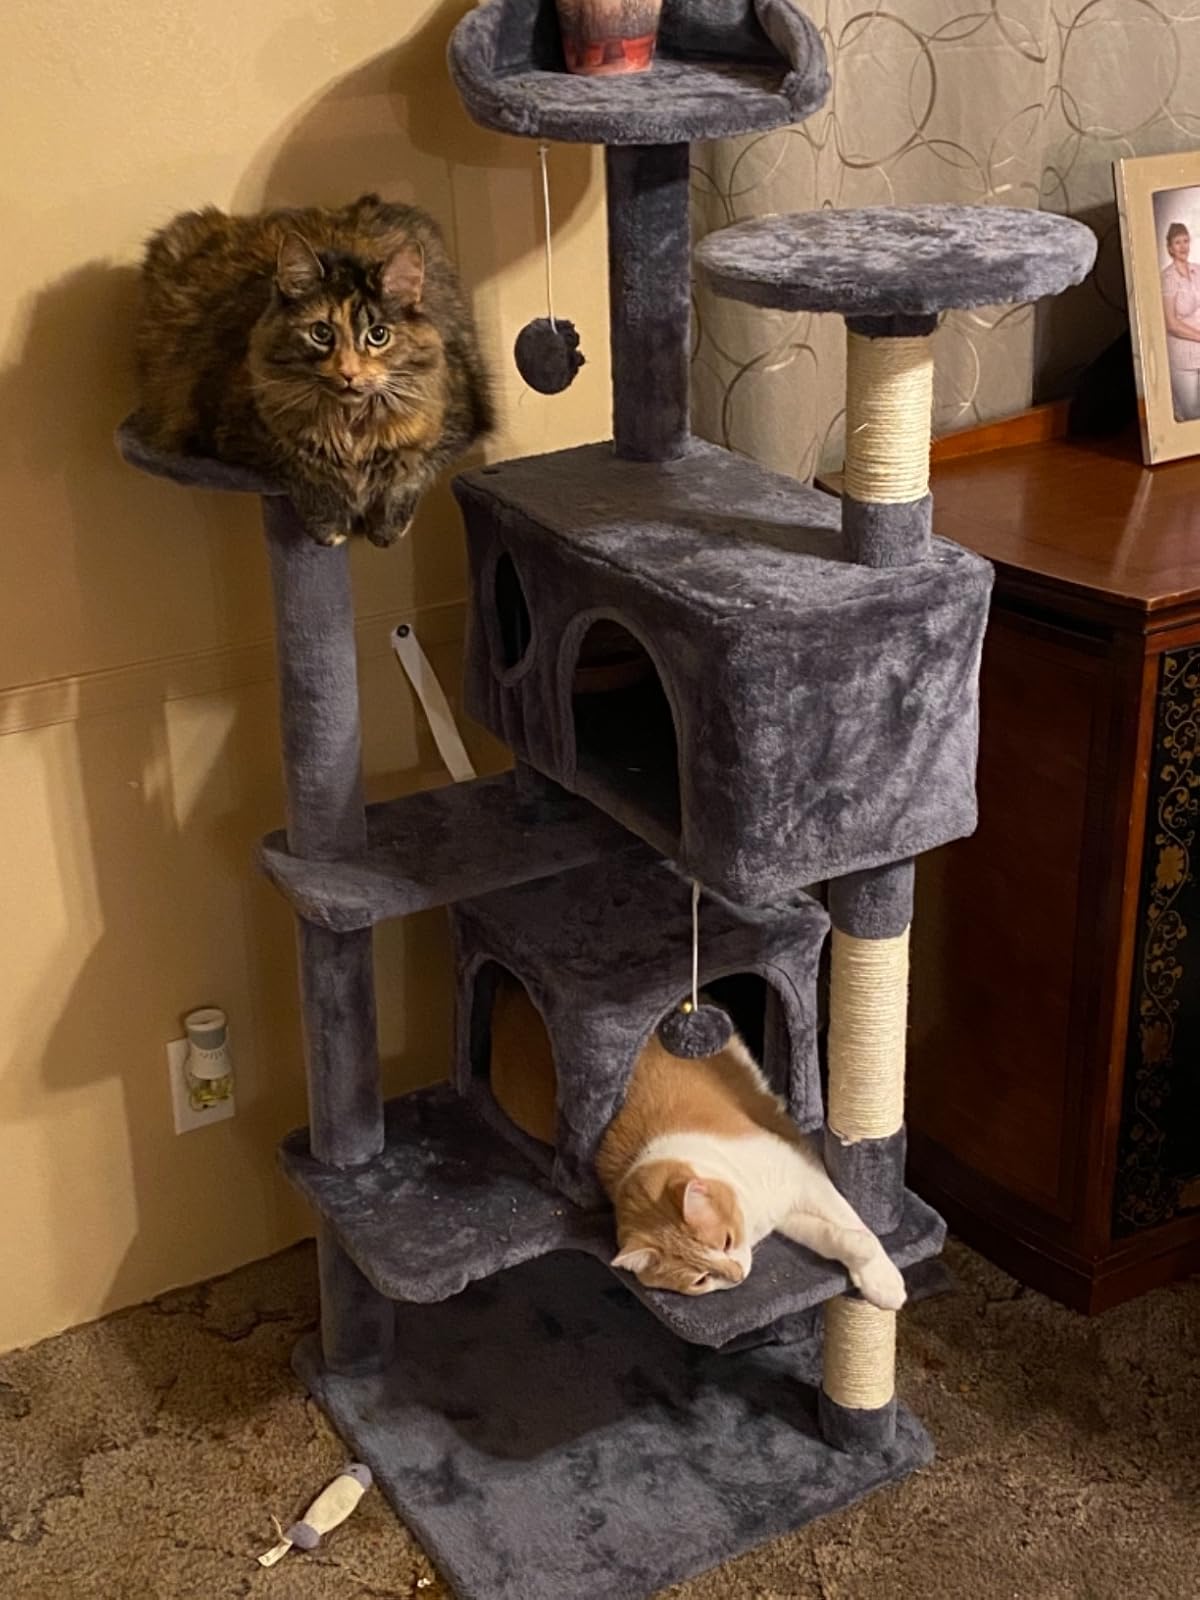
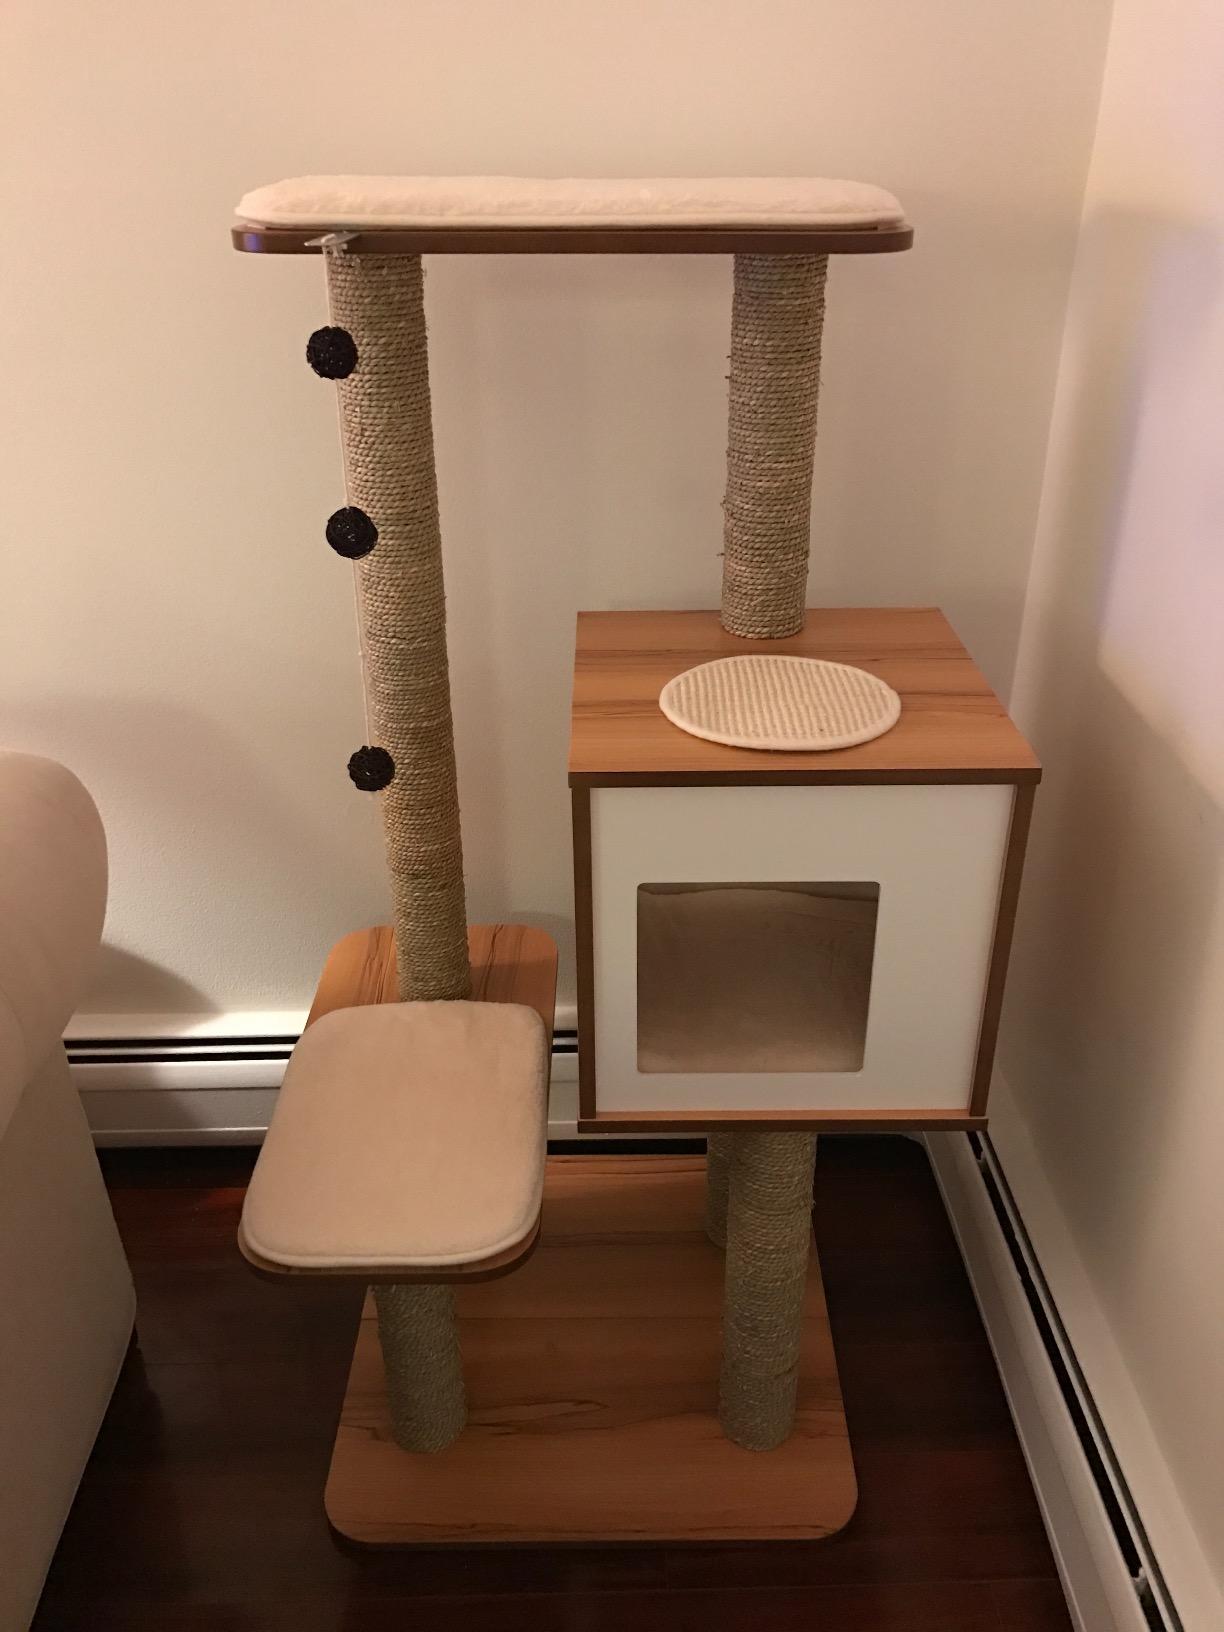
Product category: items_cat tree
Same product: no